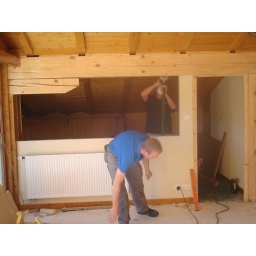
The wall to bed 5 in Le Chapiteau is cut through